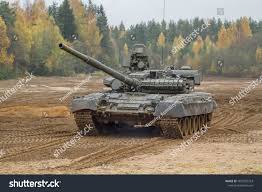
Label: T-80